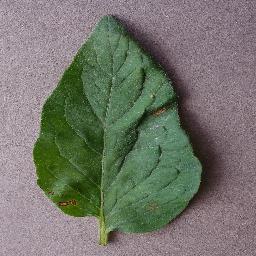
Label: Tomato___Target_Spot